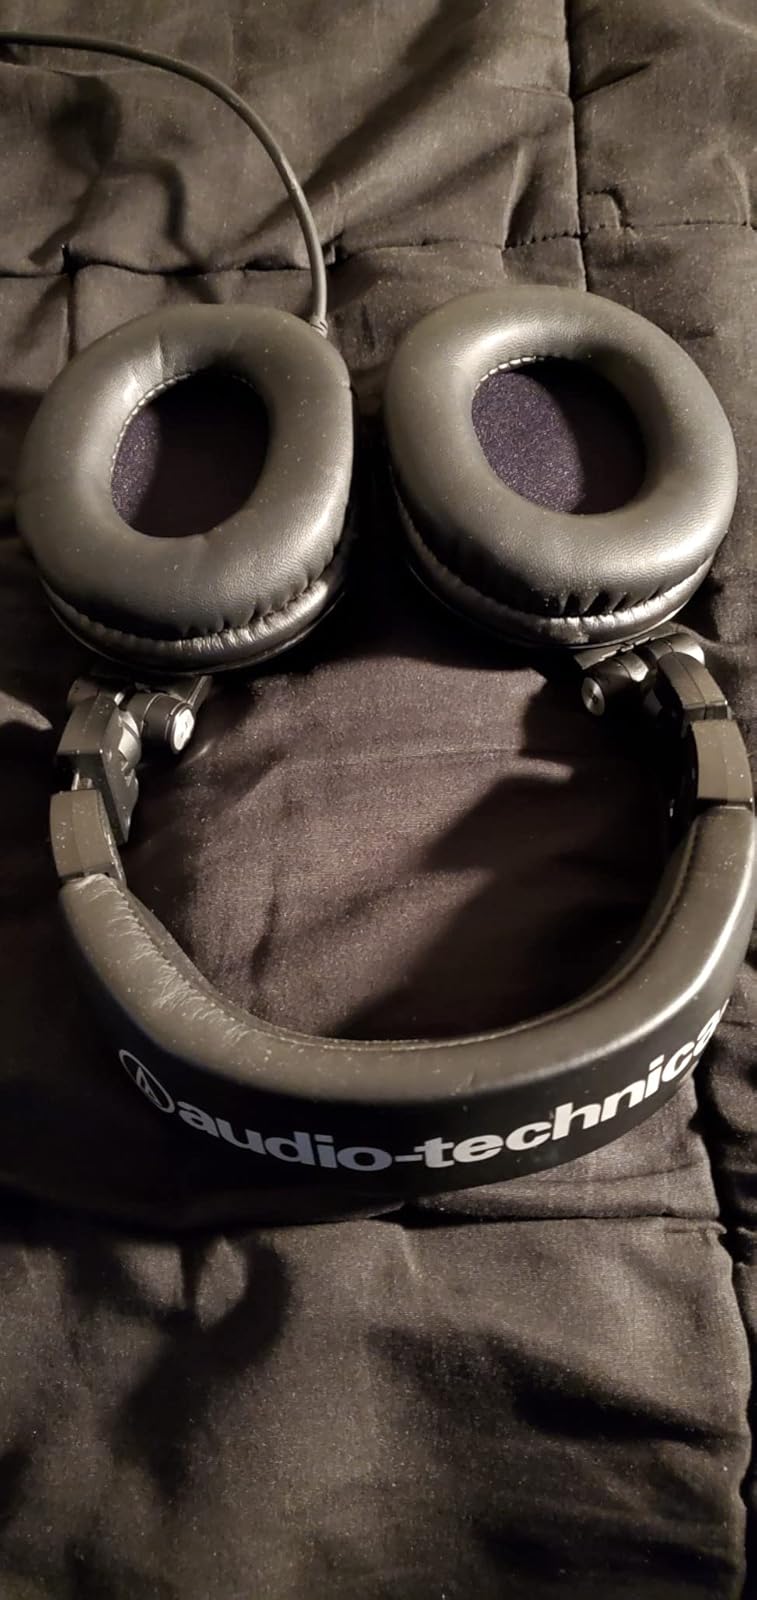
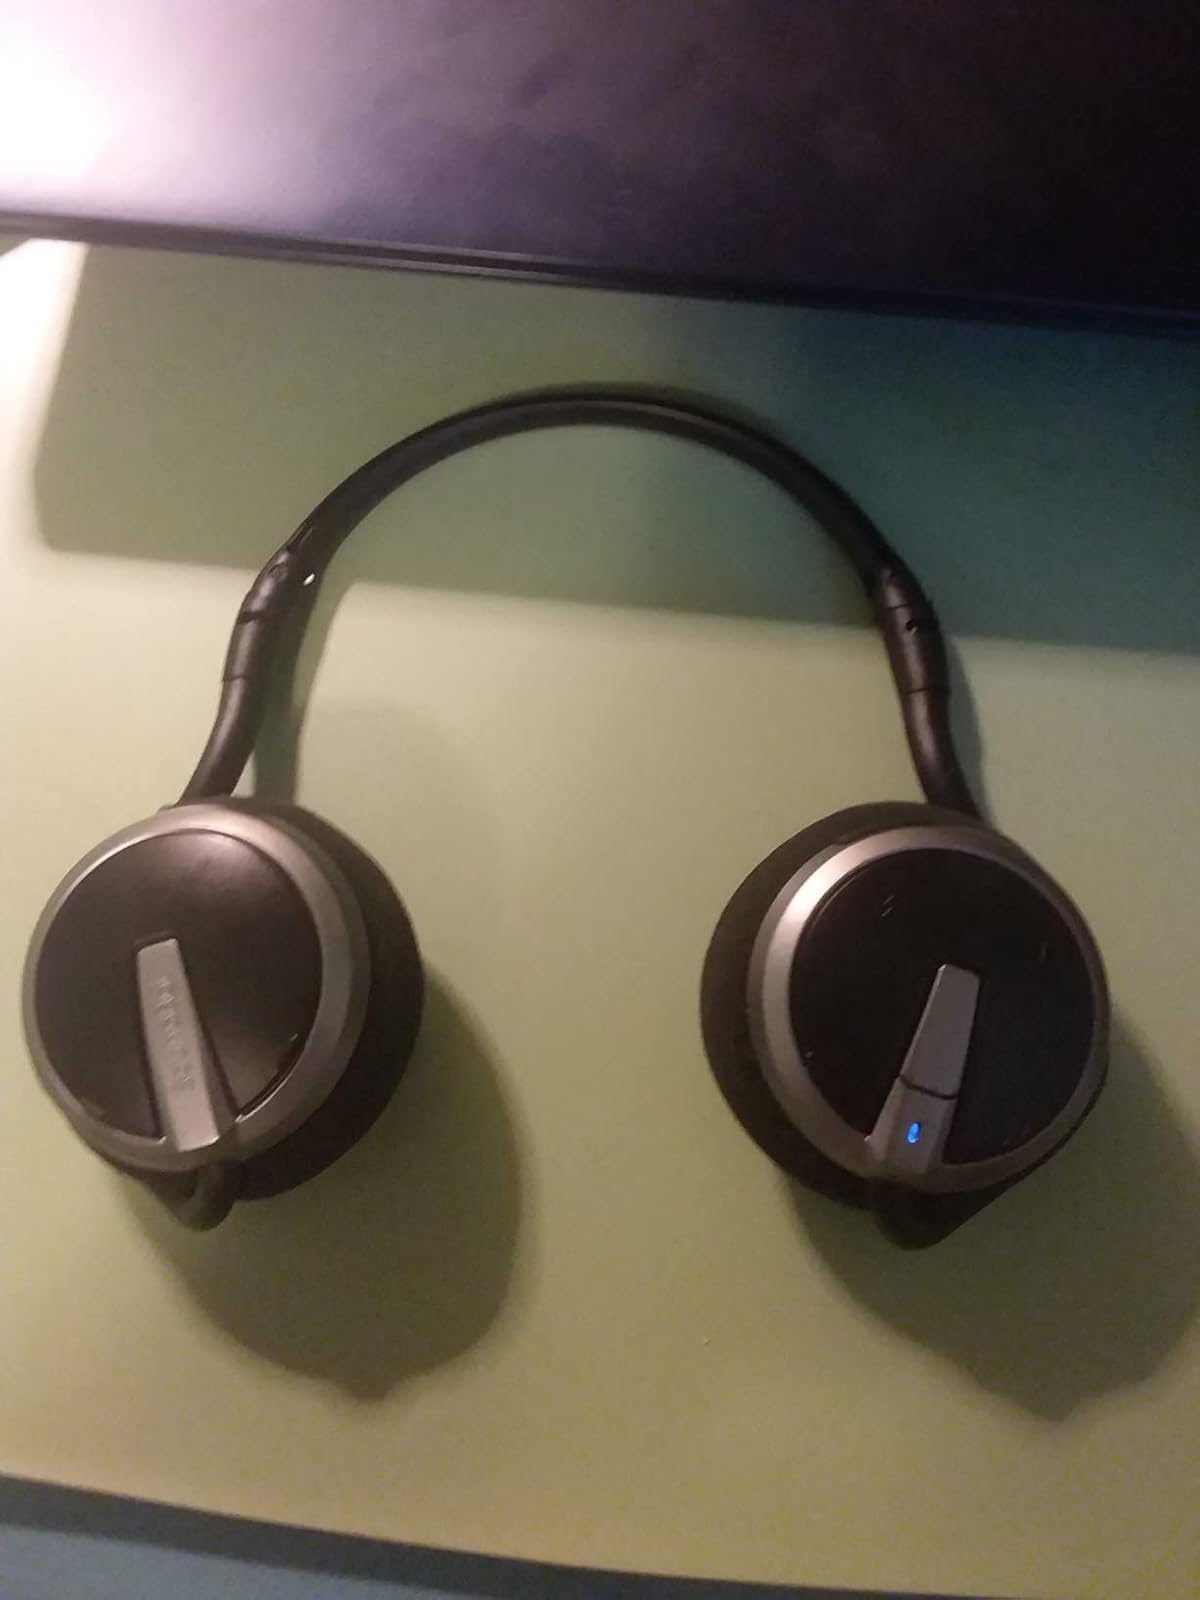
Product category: headphones
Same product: no